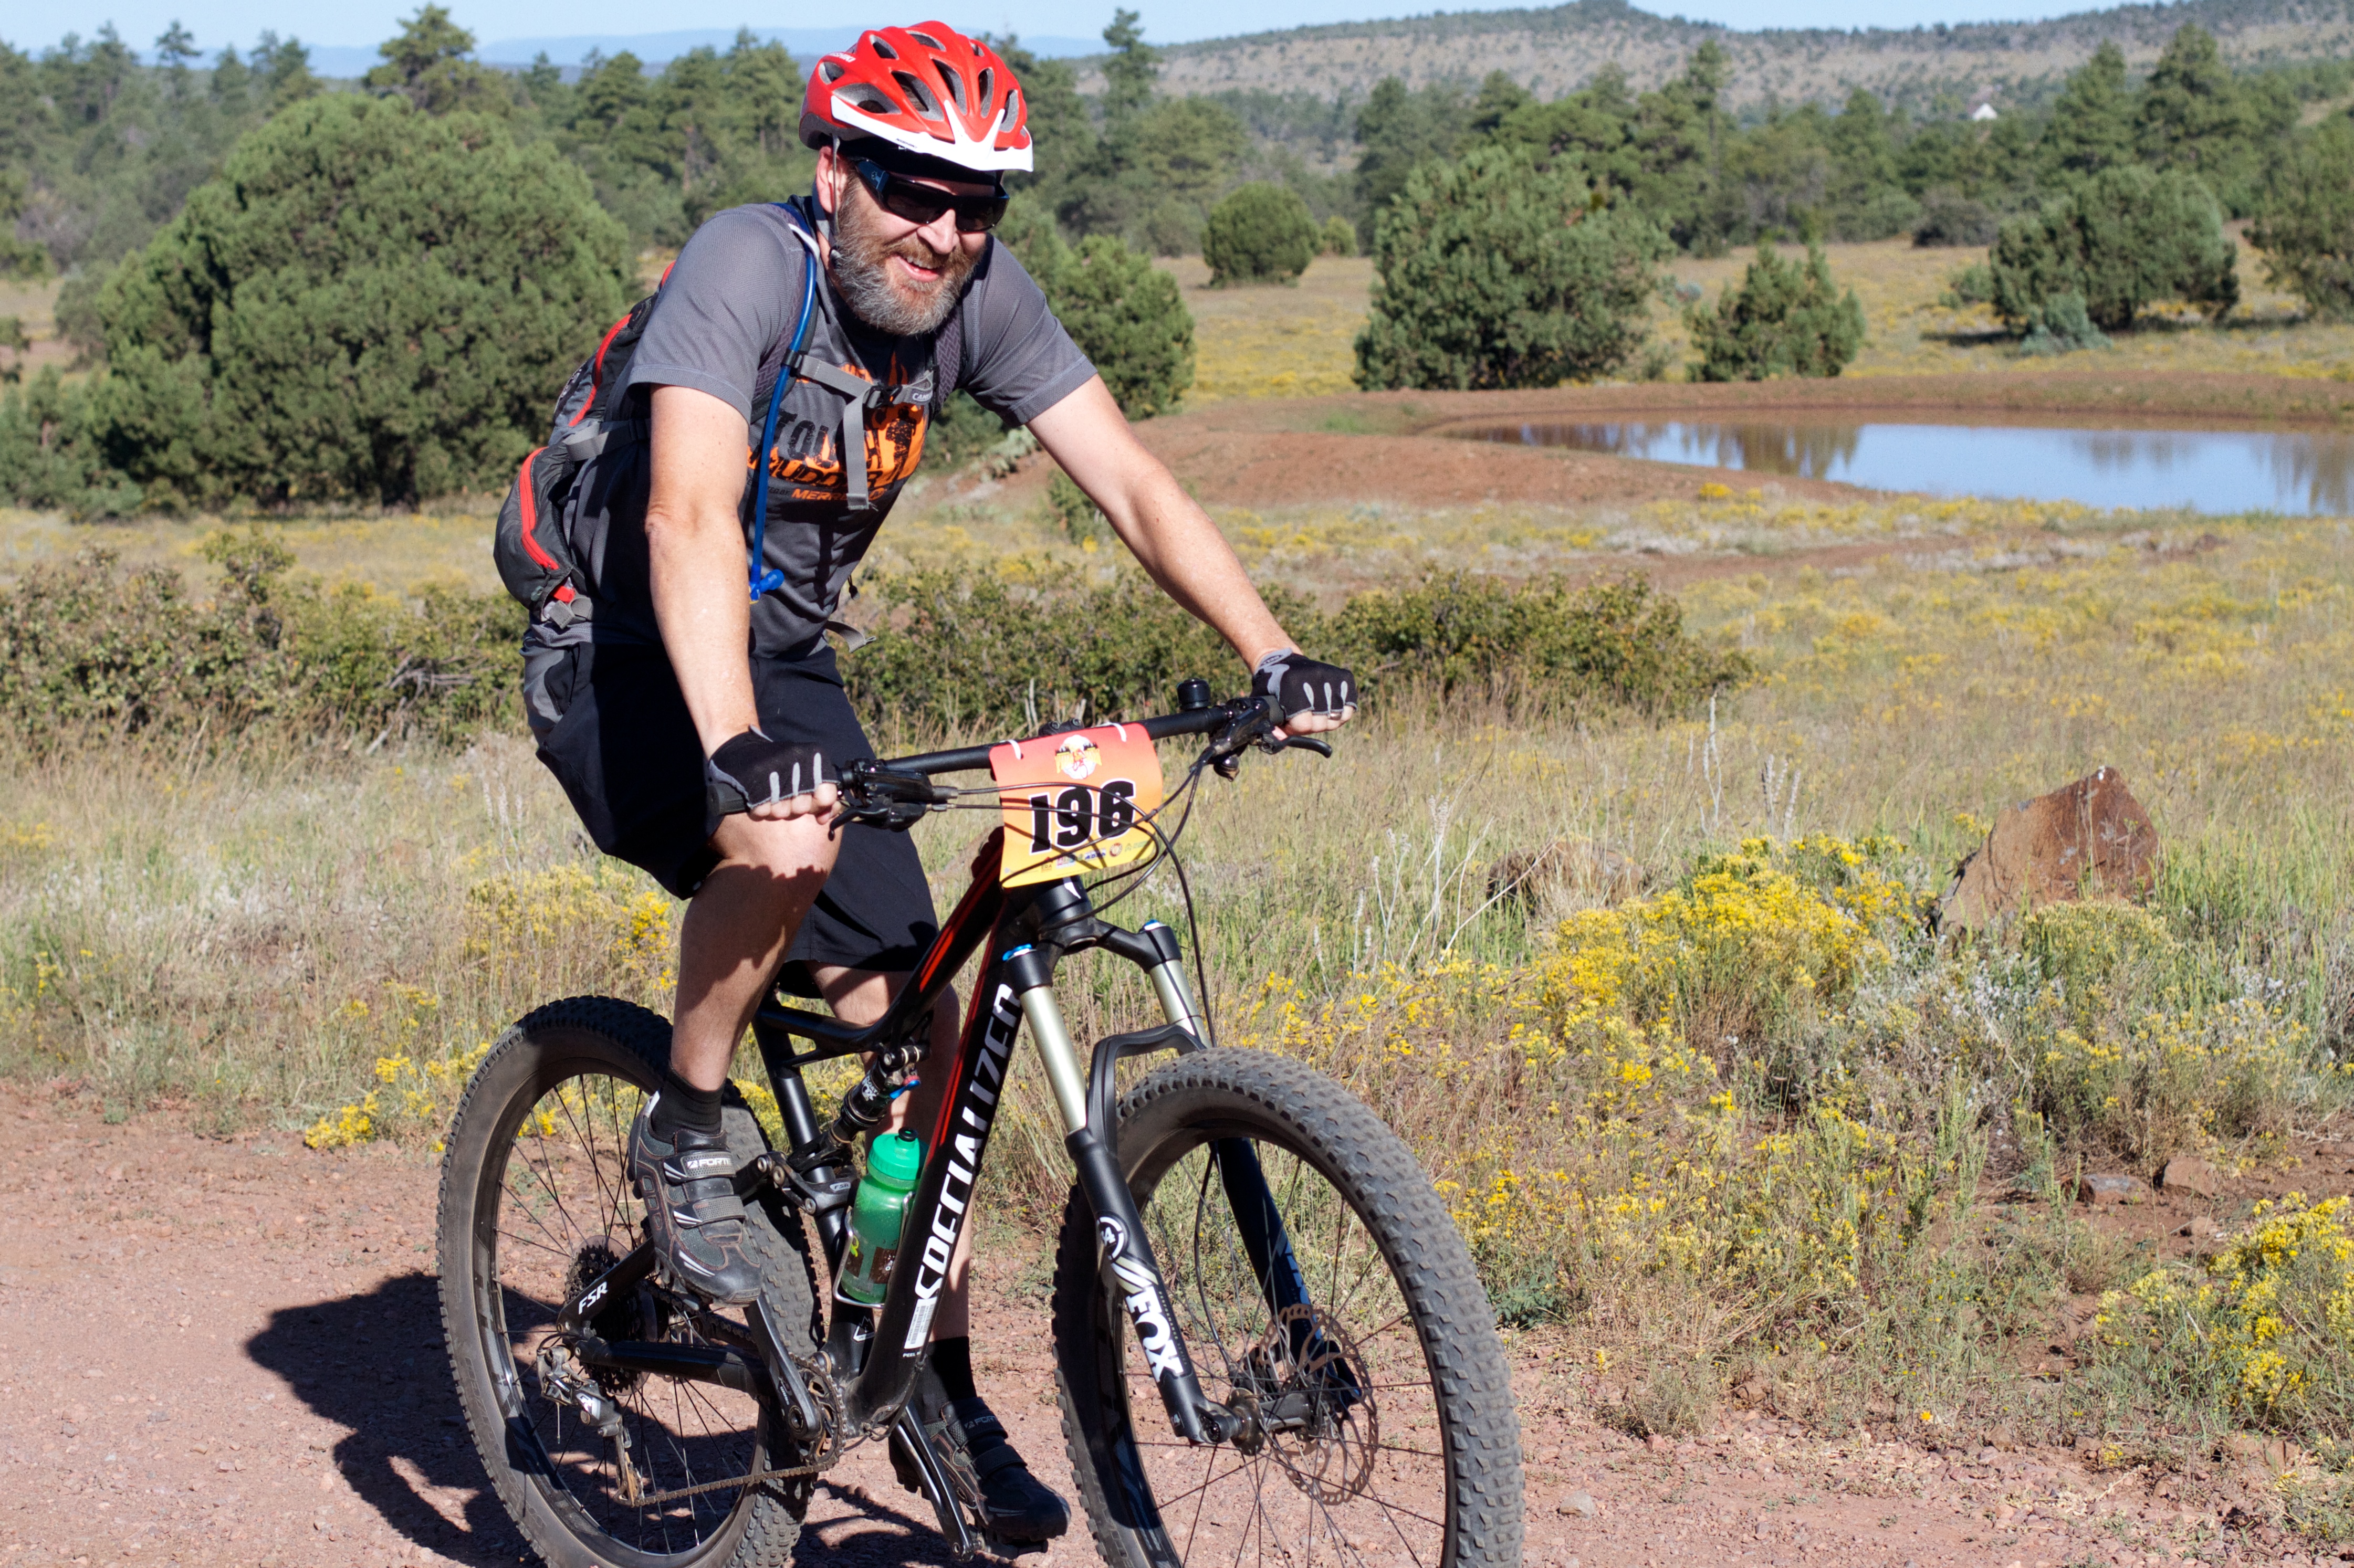
bicycle, vehicle, soil, extreme sport, sports equipment, mountain bike, cycling, race, sports, racing, fotr, freeride, mountain biking, motorcycling, road cycling, land vehicle, cycle sport, downhill mountain biking, mountain bike racing, cross country cycling